History of Cartagena, Spain

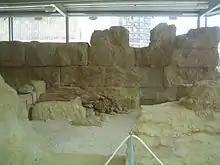
Carthaginian walls of Carthago Nova (3rd century BC)

The town is thought to have originally been named Mastia. Possessing one of the best harbors in the Western Mediterranean, it was re-founded by the Carthaginian general Hasdrubal around 228 BC as "Kart-hadasht" ("New City"), a name identical to Carthage, for the purpose of serving as a stepping-off point for the conquest of Spain, particularly a silver mine.